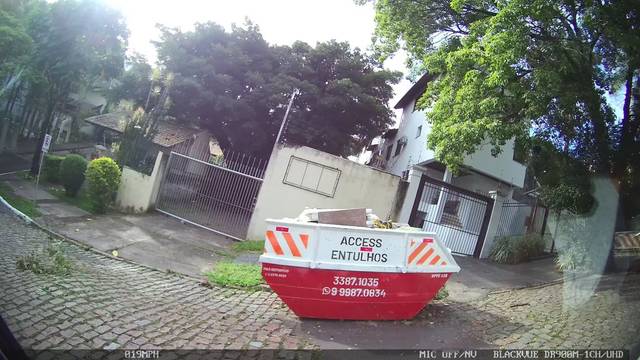
Region: Brazil
Coordinates: -30.025, -51.177